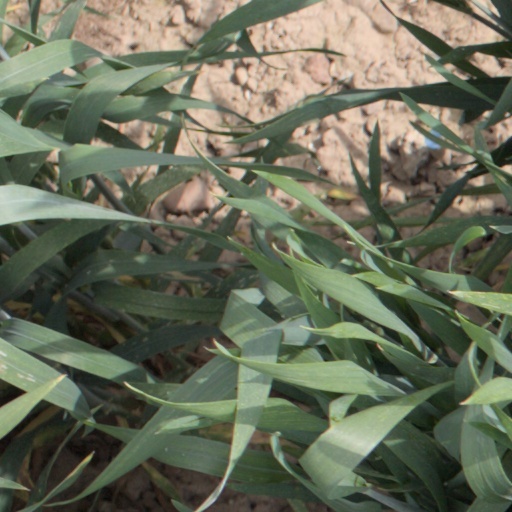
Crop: wheat